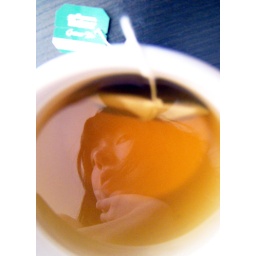
Self portrait in a cup of green tea. April 2010.Hope you like it.